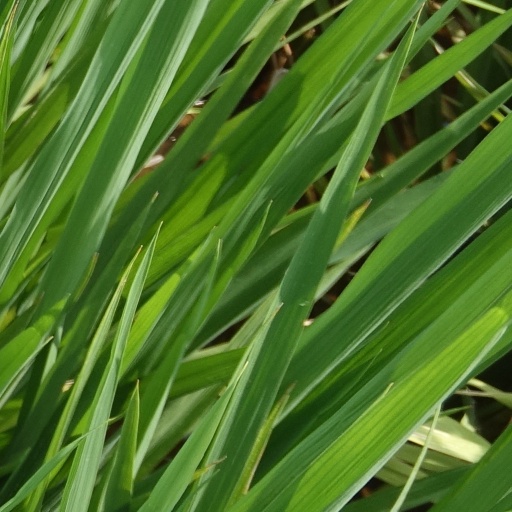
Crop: rice